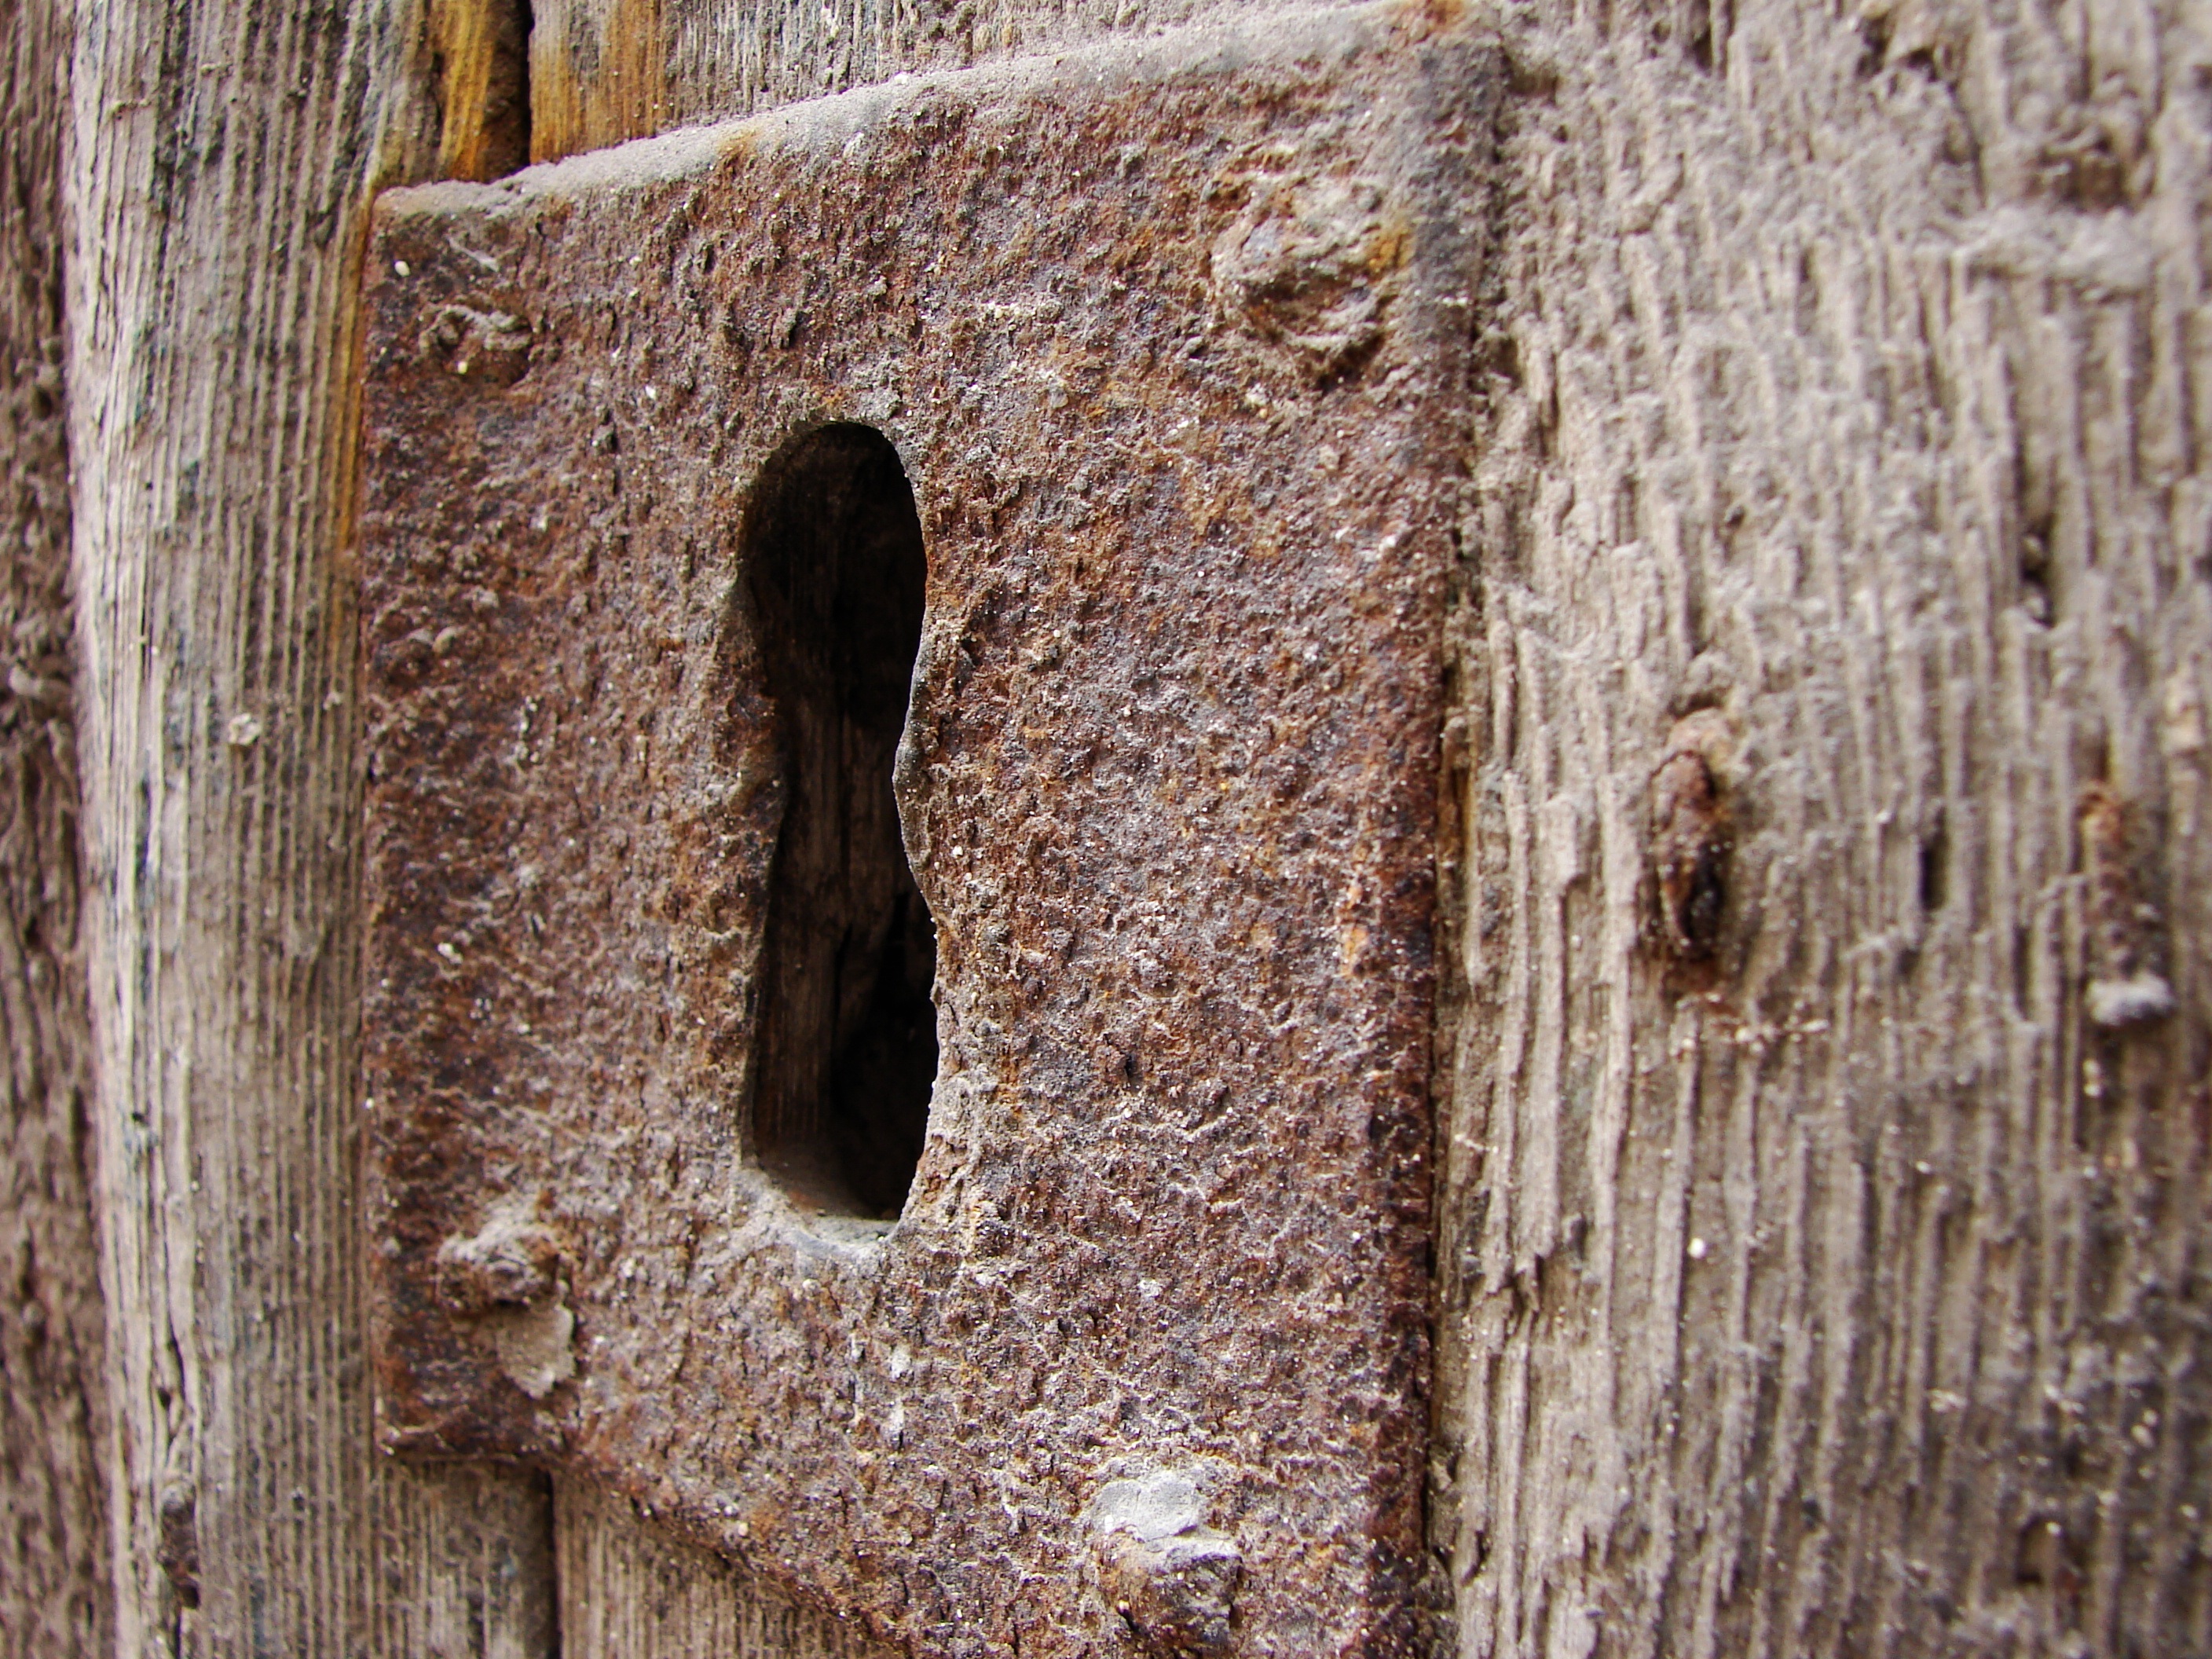
tree, branch, wood, texture, trunk, wall, wildlife, old building, carving, keyhole, old wood